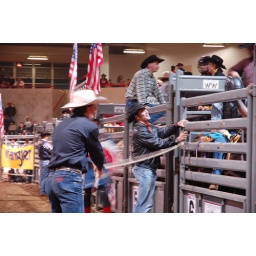
(the guy in the black hat said that to every rider just before unlatching the gate)